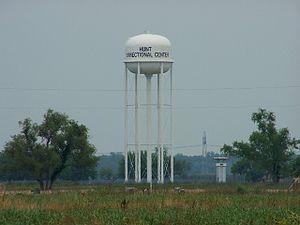
L'un des deux châteaux d'eau identiques de l'Elayn Hunt Correctional Center
Le Elayn Hunt Correctional Center est une prison américaine pour hommes, située à Saint-Gabriel, en Louisiane et administré par le Louisiana Department of Public Safety & Corrections.